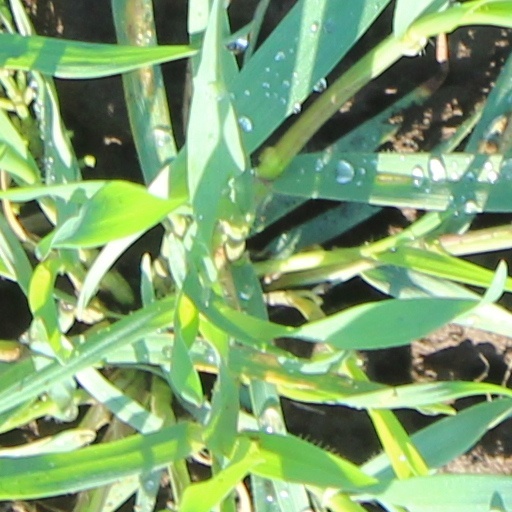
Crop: wheat